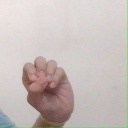
अक्षर: उ